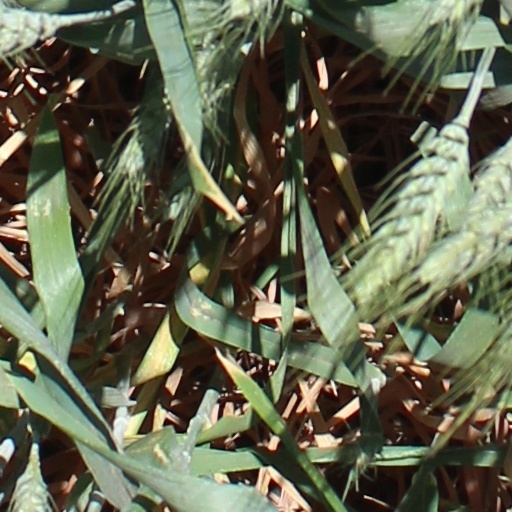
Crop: wheat